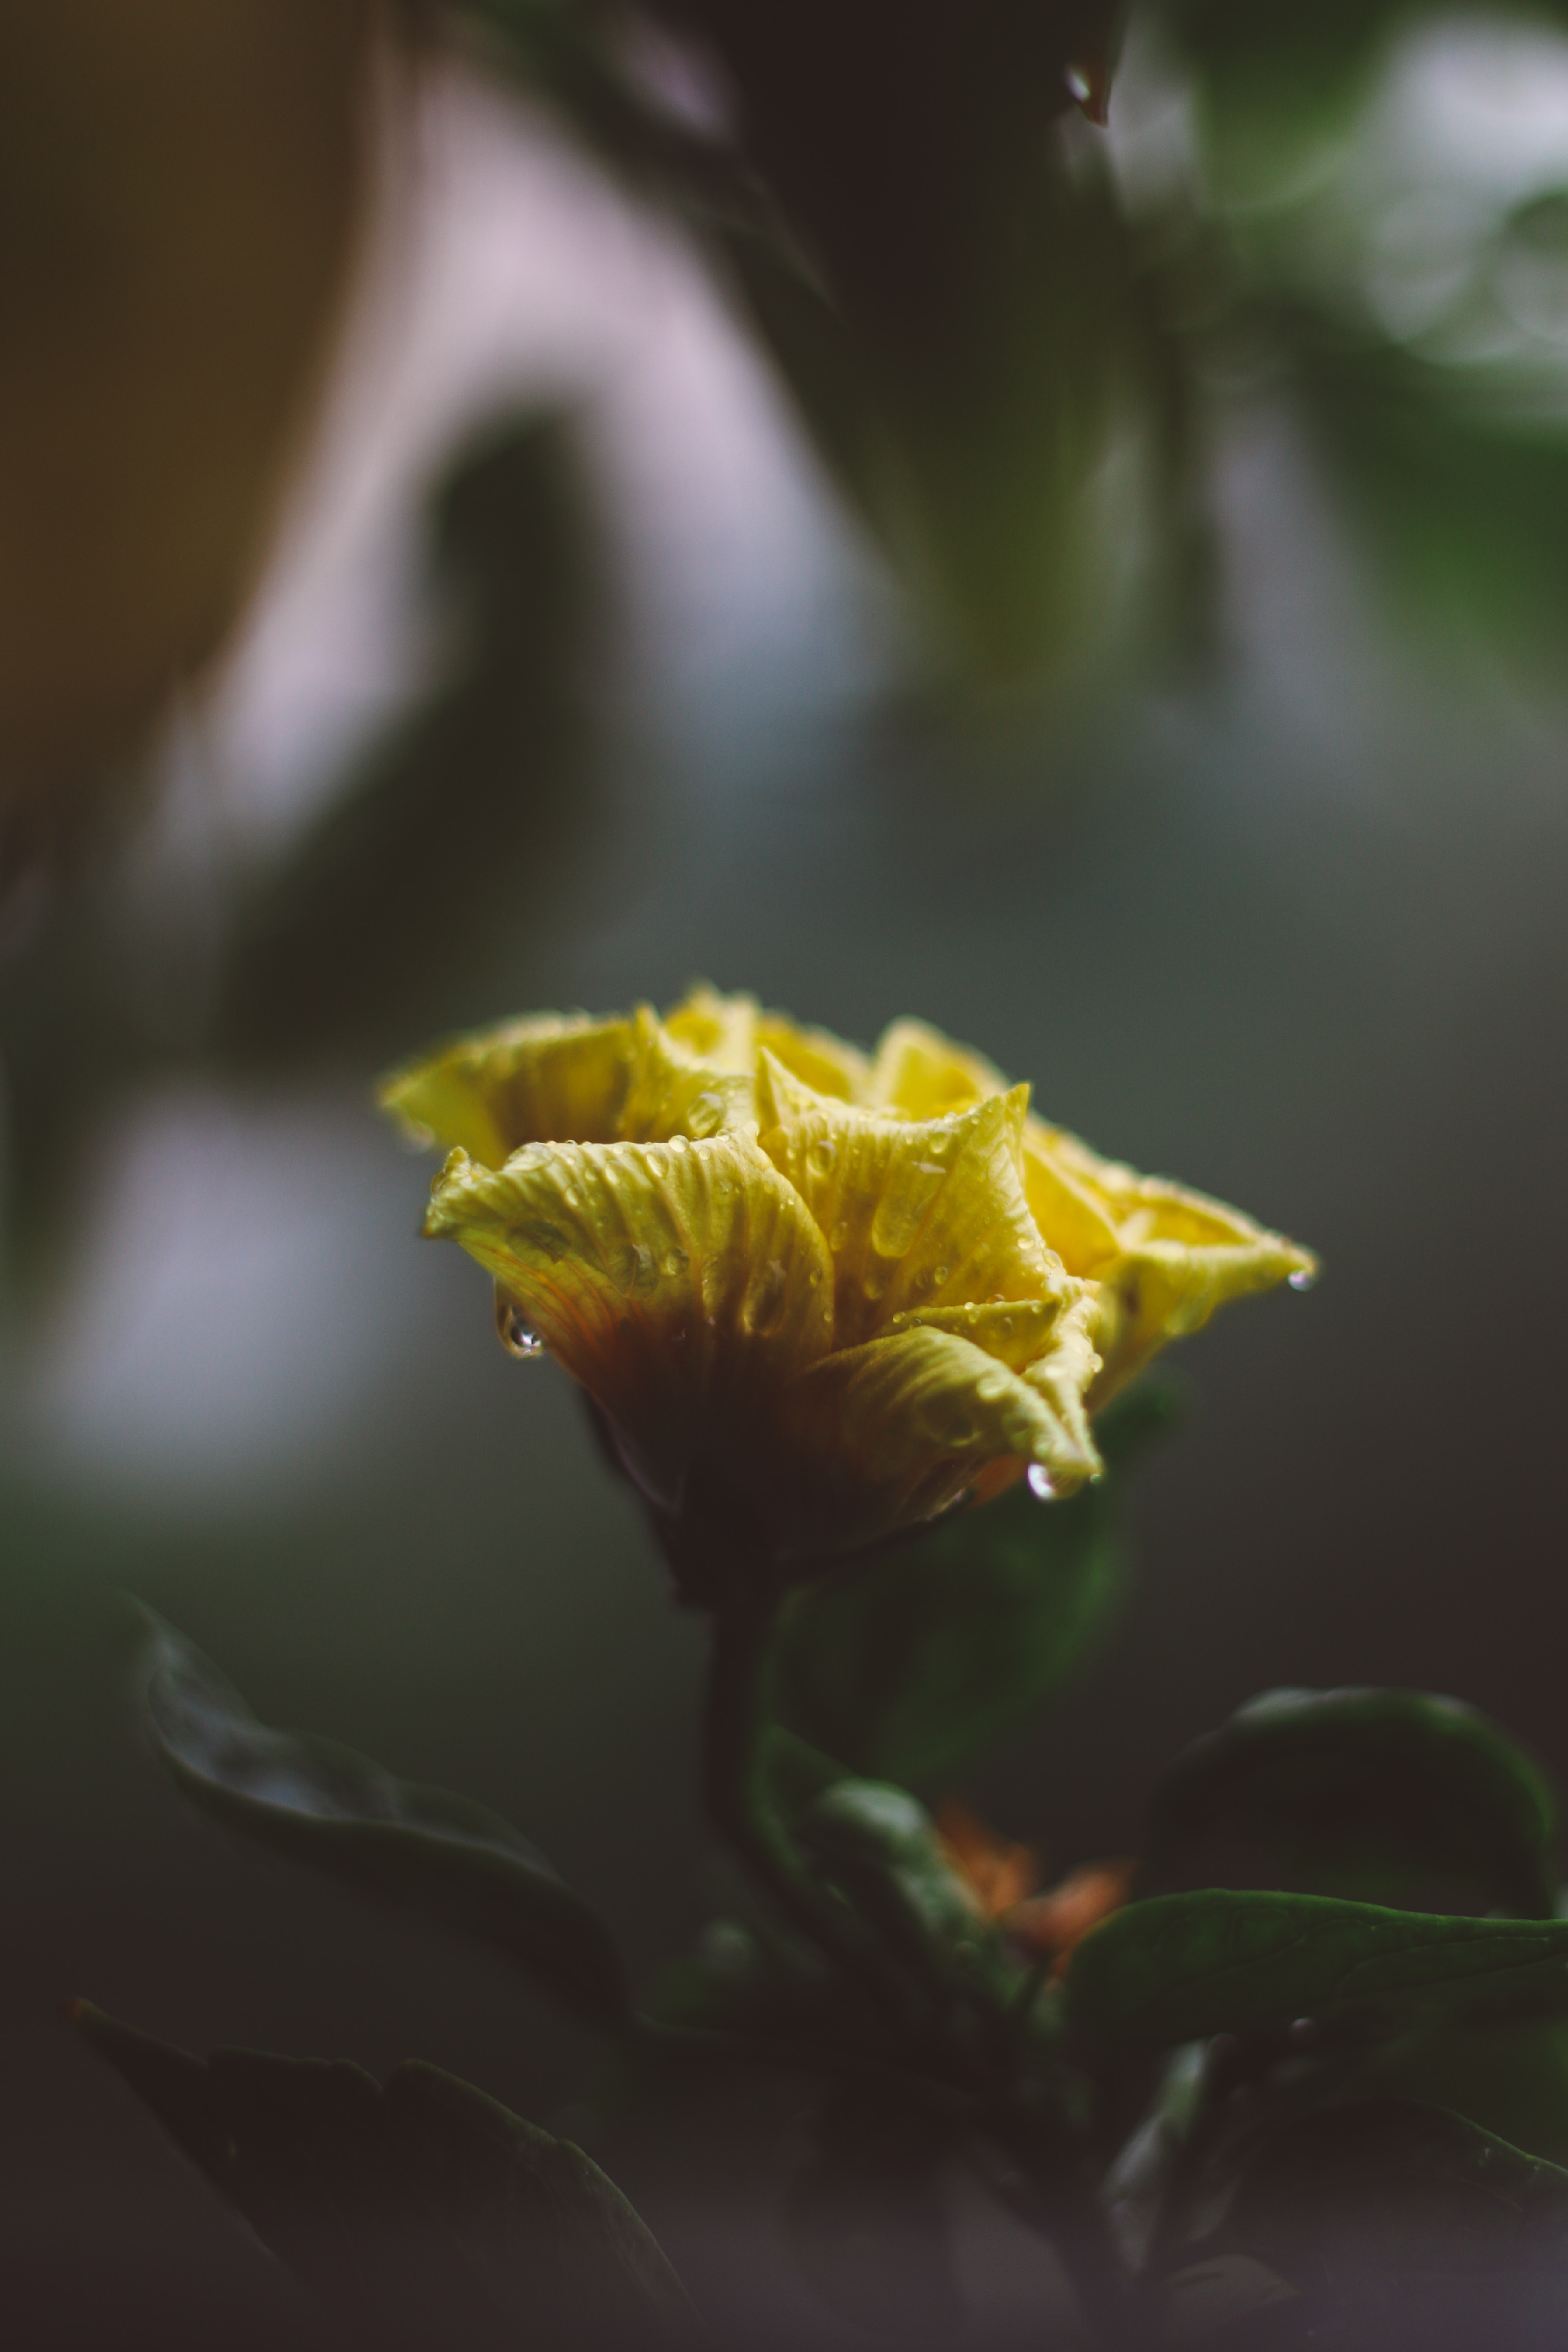
yellow, flower, plant, botany, petal, flowering plant, macro photography, photography, wildflower, pollen, sunflower